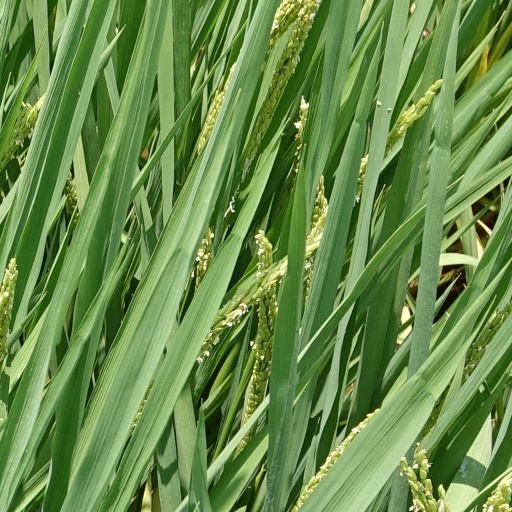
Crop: rice